Sky position (RA, Dec in degrees): 240.857, 4.806
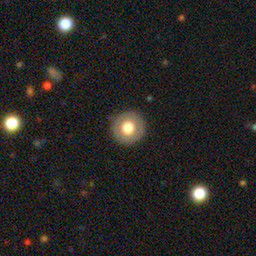
Galaxy morphology: Round Smooth Galaxies